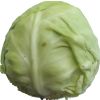
Label: Cabbage white 1